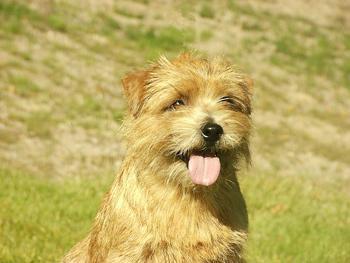
Norfolk_terrier